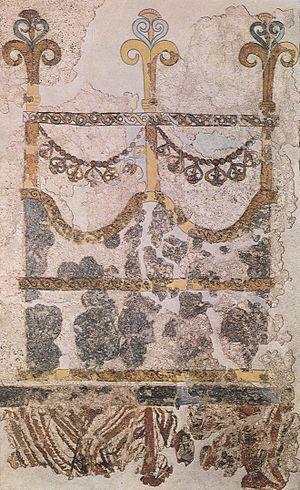
La fresque de la procession nautique d’Akrotiri est une frise peinte de près de quatre mètres de long, découverte en 1972 lors des fouilles du site archéologique d’Akrotiri, sur l’île de Santorin, dans les Cyclades. La fresque, reconstituée à partir de fragments, est conservée au musée national archéologique d'Athènes, mais n'est pas accessible au public. Elle s'est trouvée protégée de l'humidité par l'épaisse couche de cendres de l'éruption minoenne du volcan de Théra au XVIIᵉ ou XVIᵉ siècle av. J.-C. Les fouilles se sont déroulées sous la direction de Spyridon Marinatos, jusqu'à sa mort, en 1974.